Landscape architecture

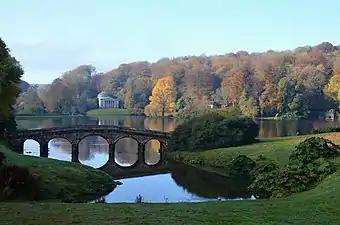
Stourhead in Wiltshire, England, designed by Henry Hoare, "the first landscape gardener, who showed in a single work, genius of the highest order"

Landscape architecture is the design of outdoor areas, landmarks, and structures to achieve environmental, social-behavioural, or aesthetic outcomes. It involves the systematic design and general engineering of various structures for construction and human use, investigation of existing social, ecological, and soil conditions and processes in the landscape, and the design of other interventions that will produce desired outcomes.